Wide Sargasso Sea (1993 film)

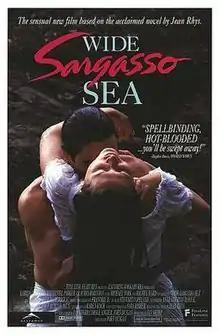
Theatrical release poster

Wide Sargasso Sea is a 1993 Australian film directed by John Duigan, and starring Karina Lombard and Nathaniel Parker. It is an adaptation of Jean Rhys's 1966 novel of the same name.